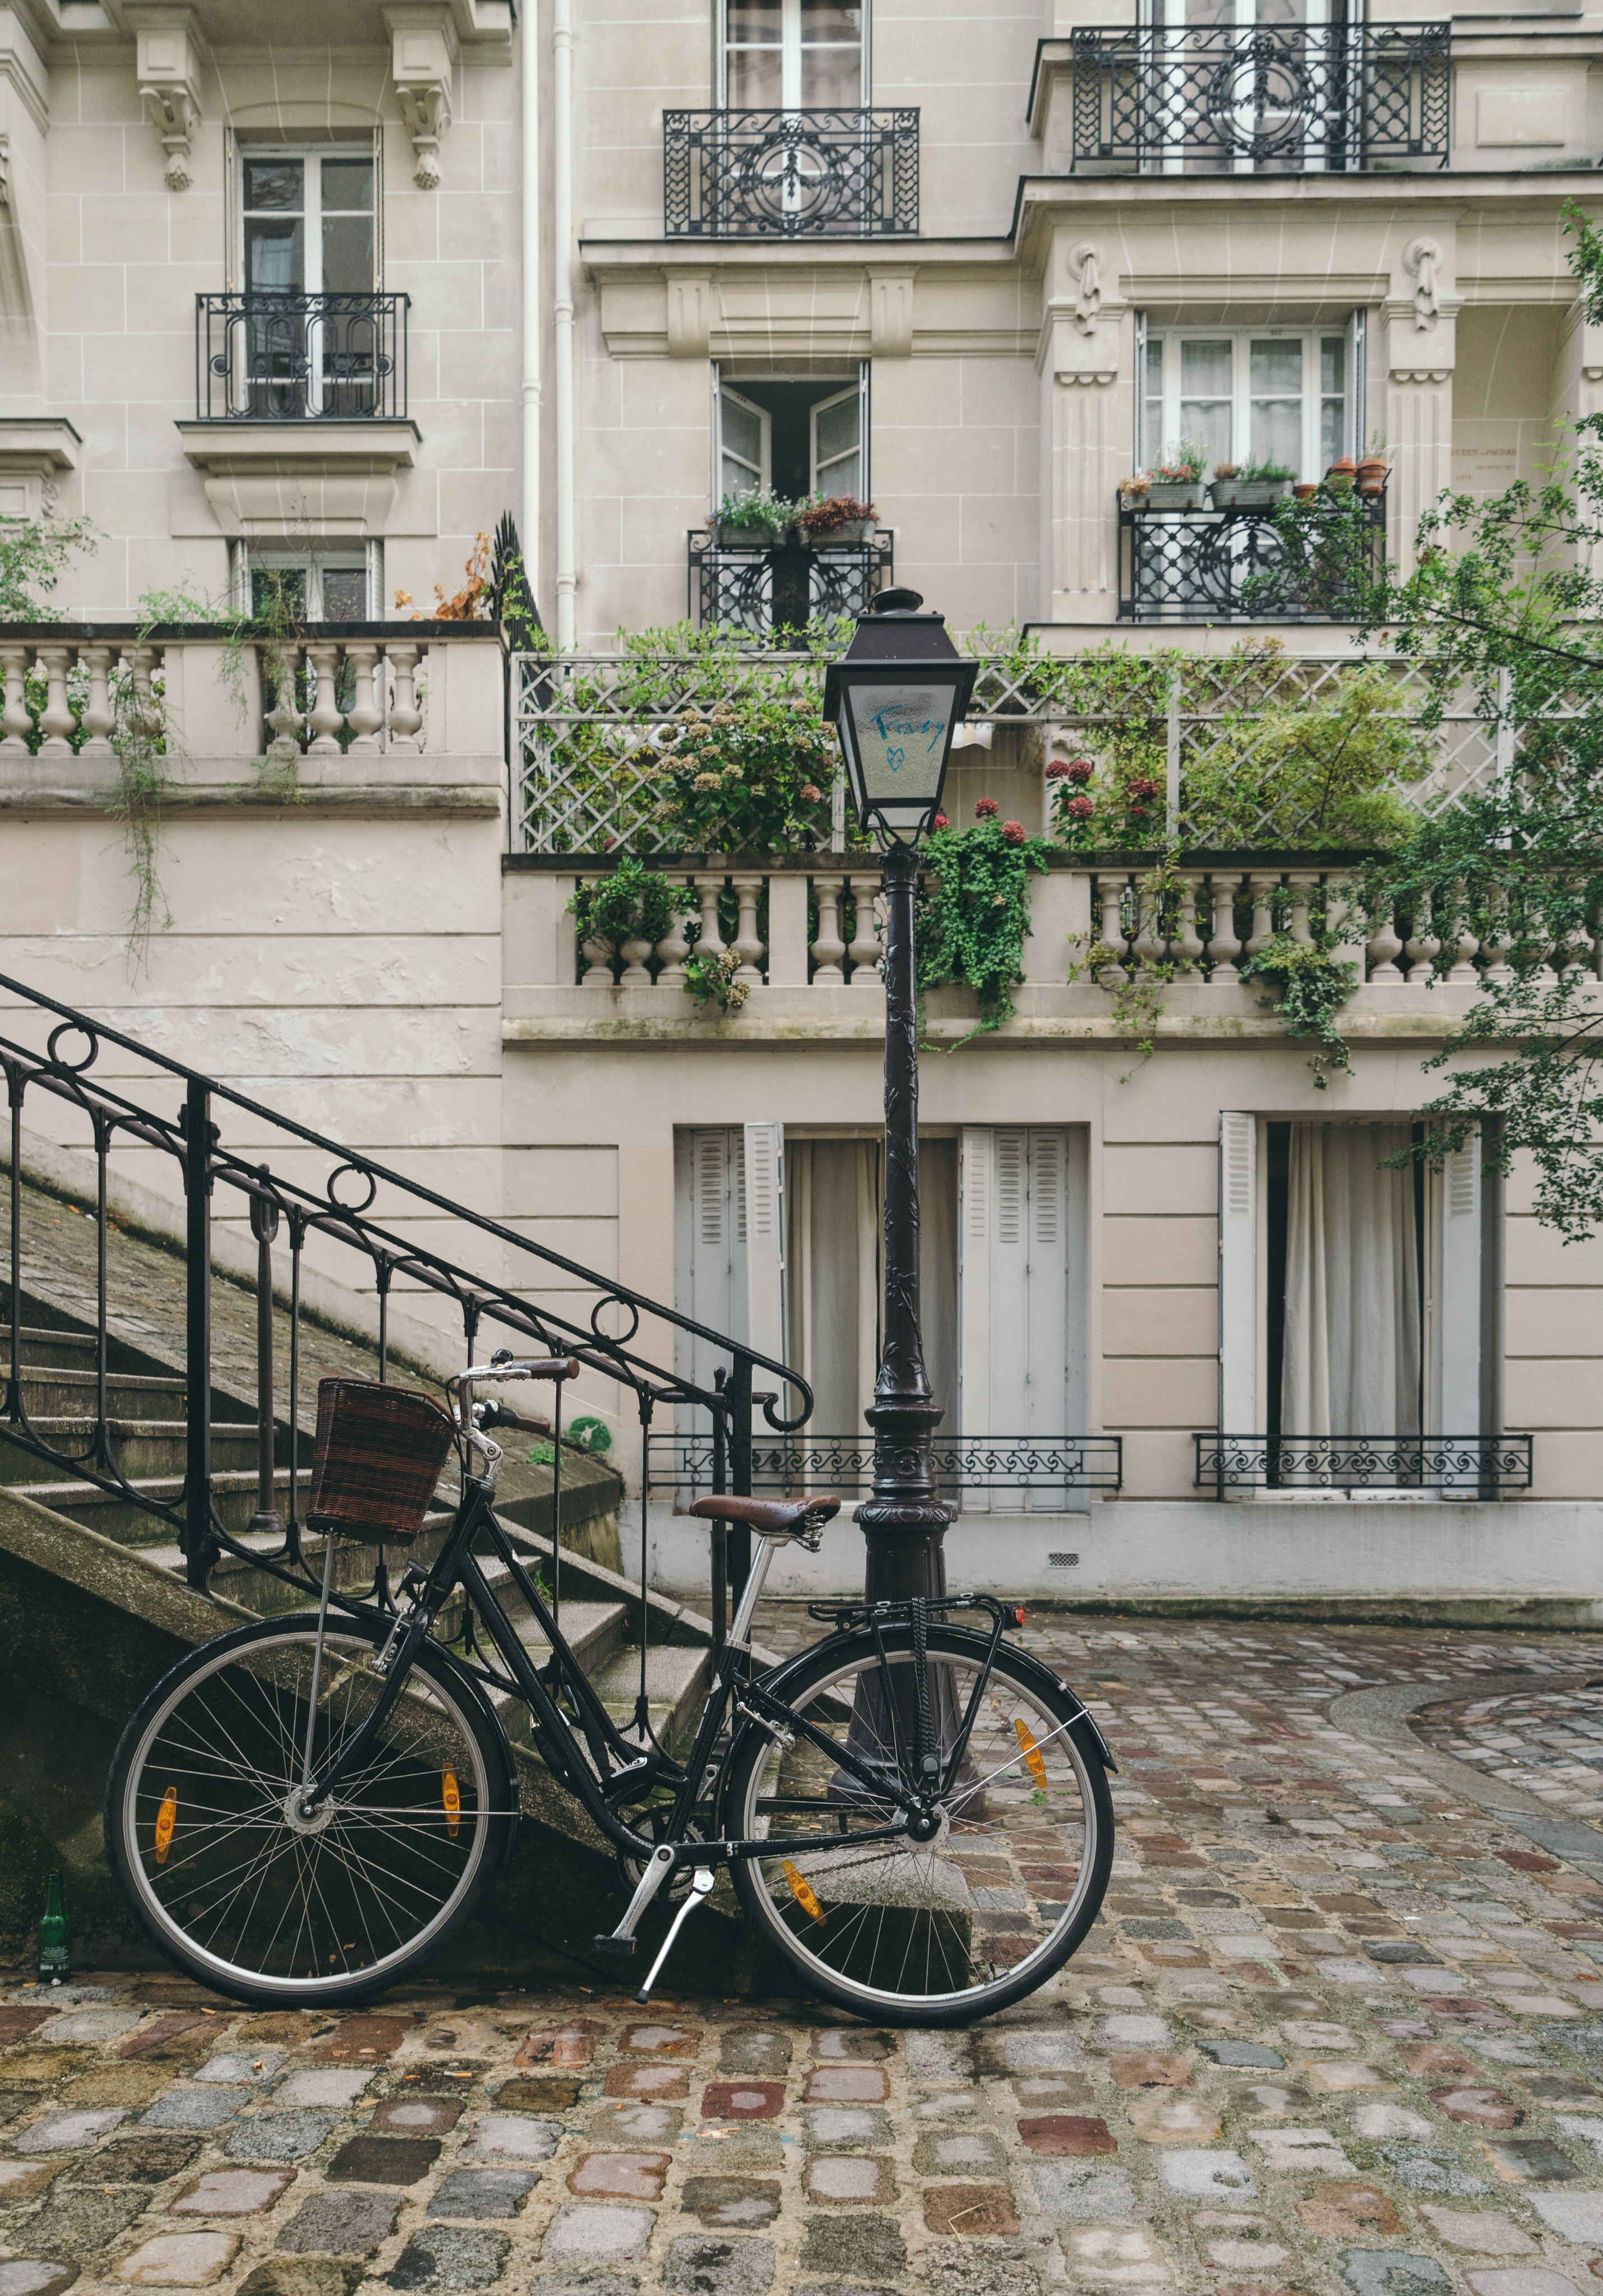
architecture, street, vintage, house, window, town, building, bicycle, city, paris, home, urban, pavement, travel, suburb, vehicle, facade, exterior, tourism, plants, sports equipment, outdoors, windows, classic, estate, neighbourhood, urban area, residential area, cobblestone street, bicycle motocross